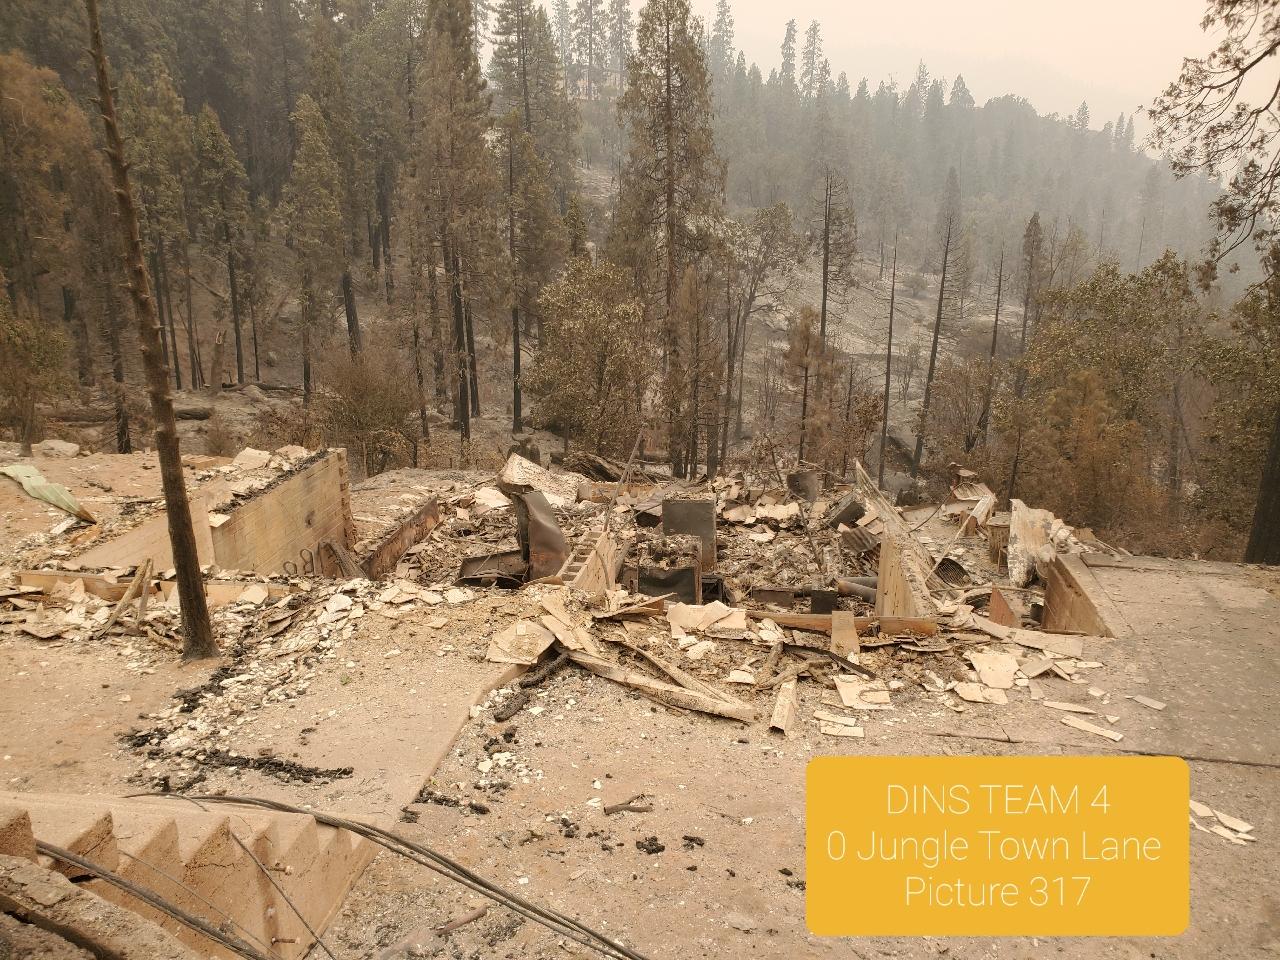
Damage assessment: destroyed